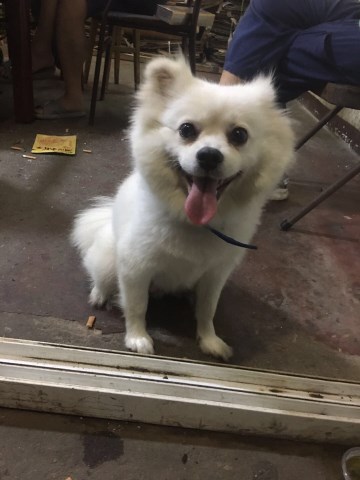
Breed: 1936-n000005-Pomeranian